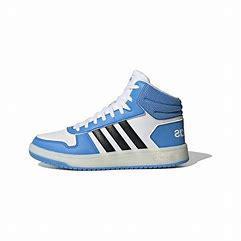
Brand: adidas
Model: NEO Hoops 2 Skate